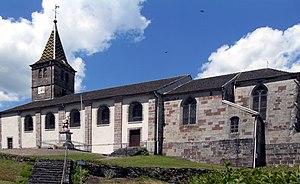
L'église de la Nativité-de-Saint-Jean-Baptiste à Corravillers
Corravillers est une commune française située dans le département de la Haute-Saône, en région Bourgogne-Franche-Comté.